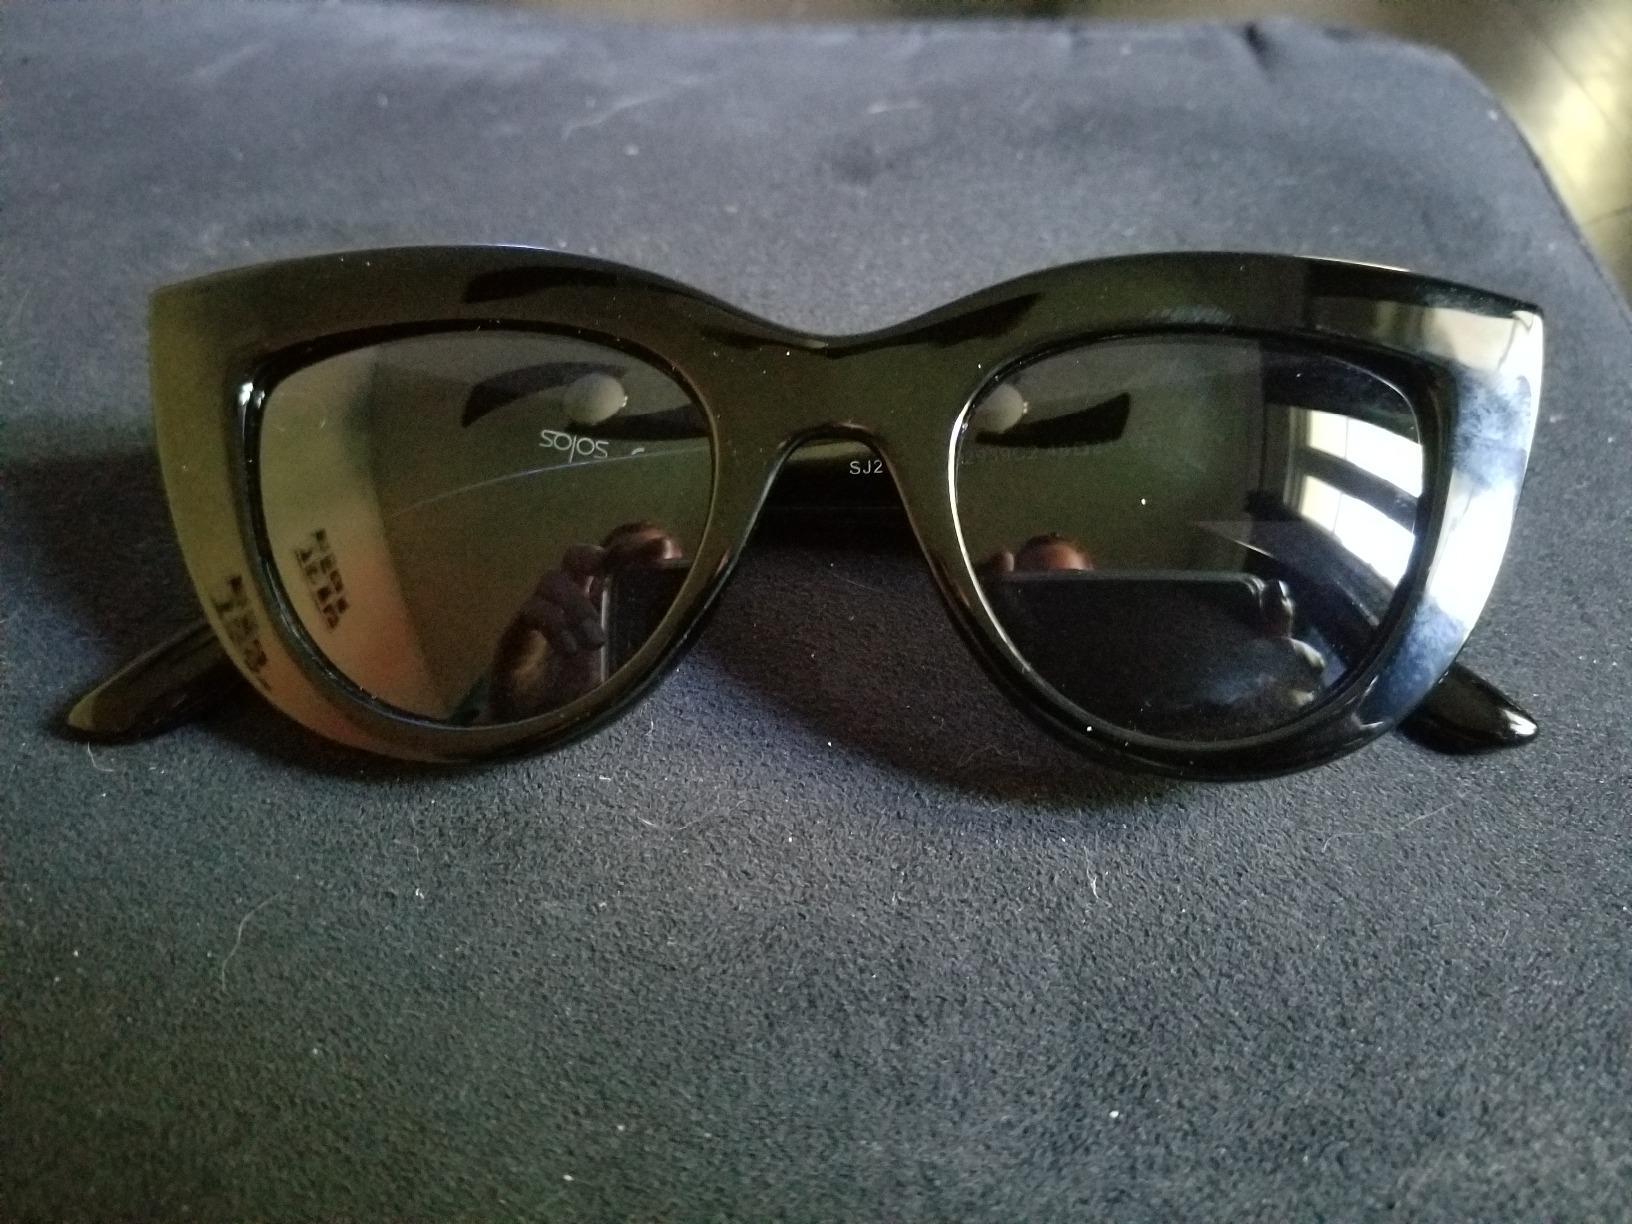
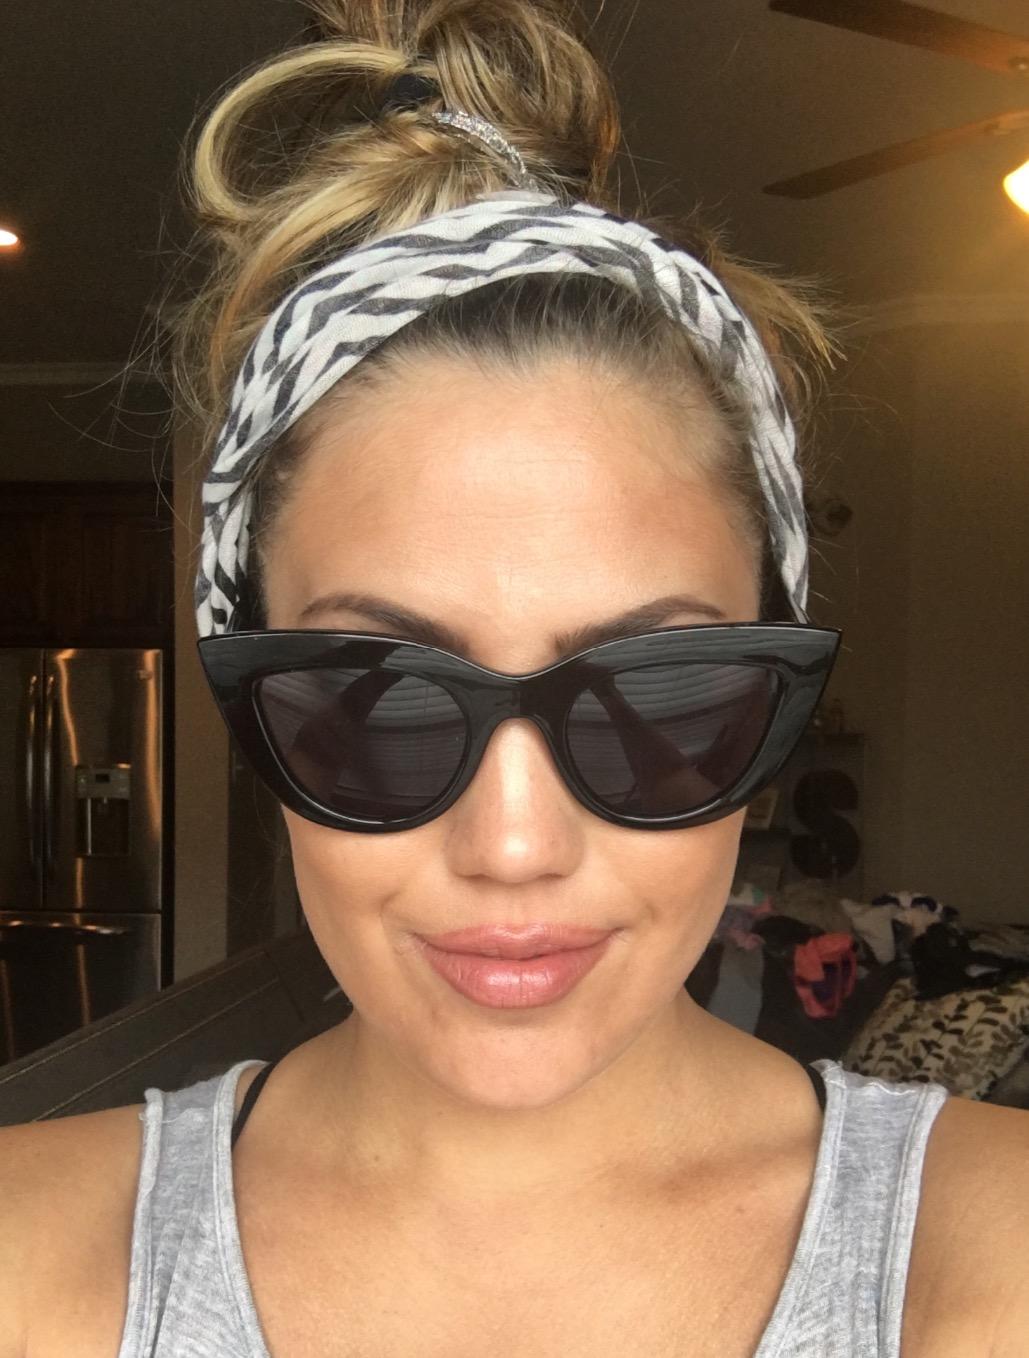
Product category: accessories_sunglasses
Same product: yes